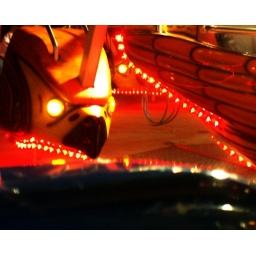
made me scream like the children sitting in the bird behind us